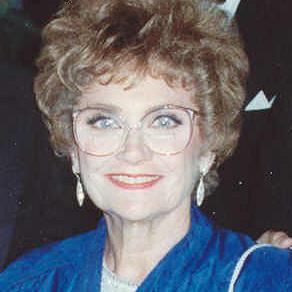
Age: 65